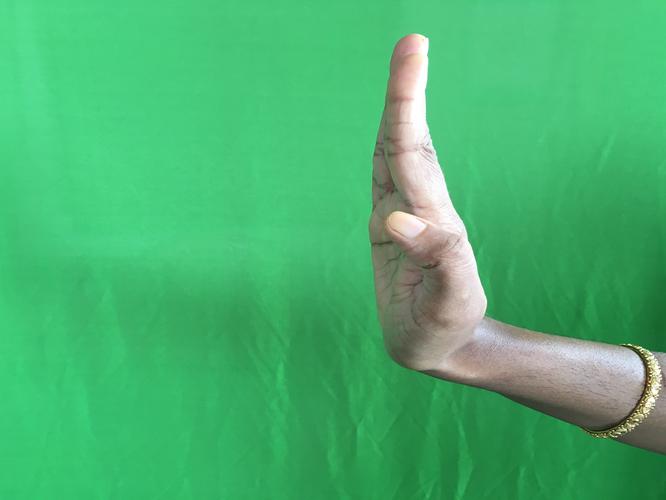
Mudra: Pathaka
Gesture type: single_hand